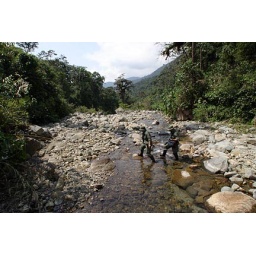
cloud forest in the Andes, Peru